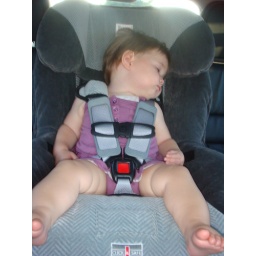
Maddy in her "big girl" car seat